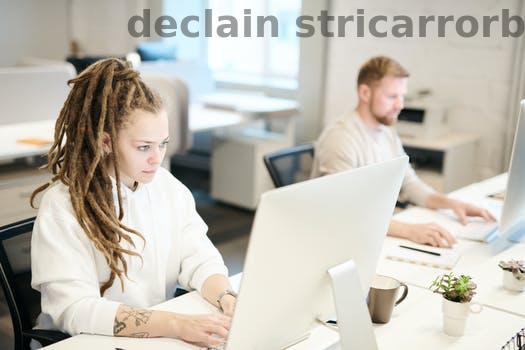
Label: Watermark